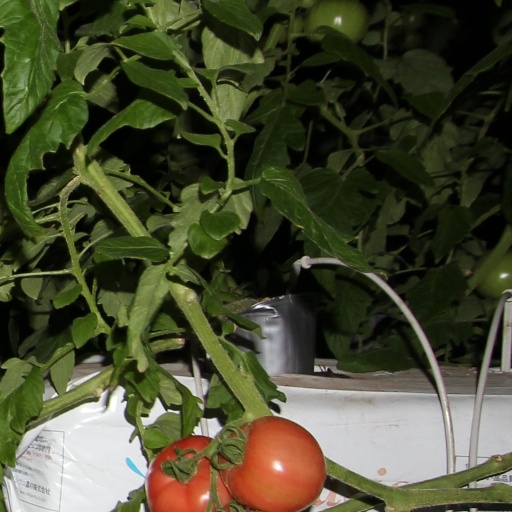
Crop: tomato